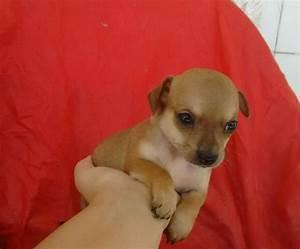
dog